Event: Nepal Earthquake
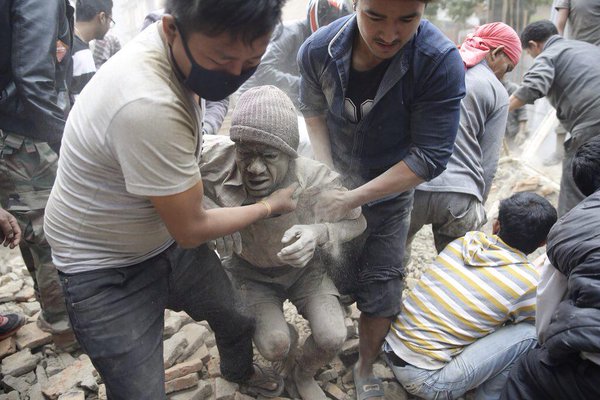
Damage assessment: damage